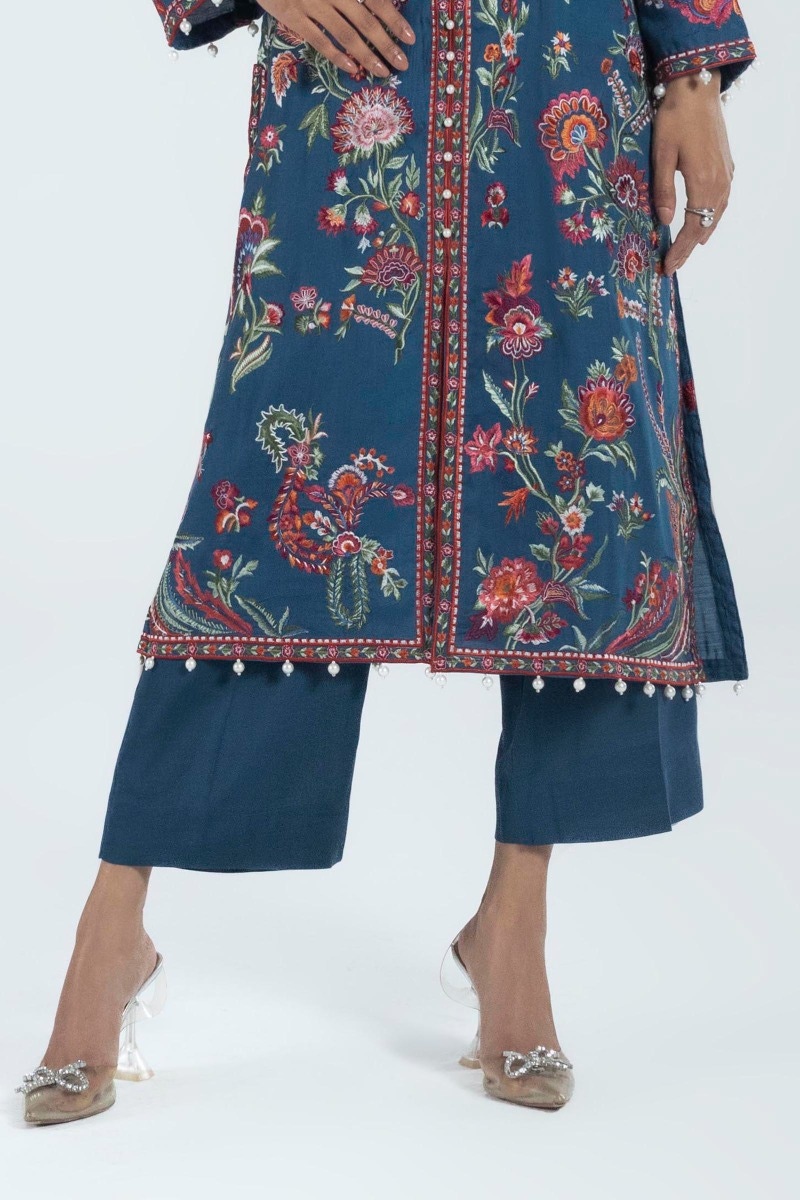
navy multi embroidered kurta